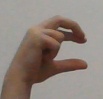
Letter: thal